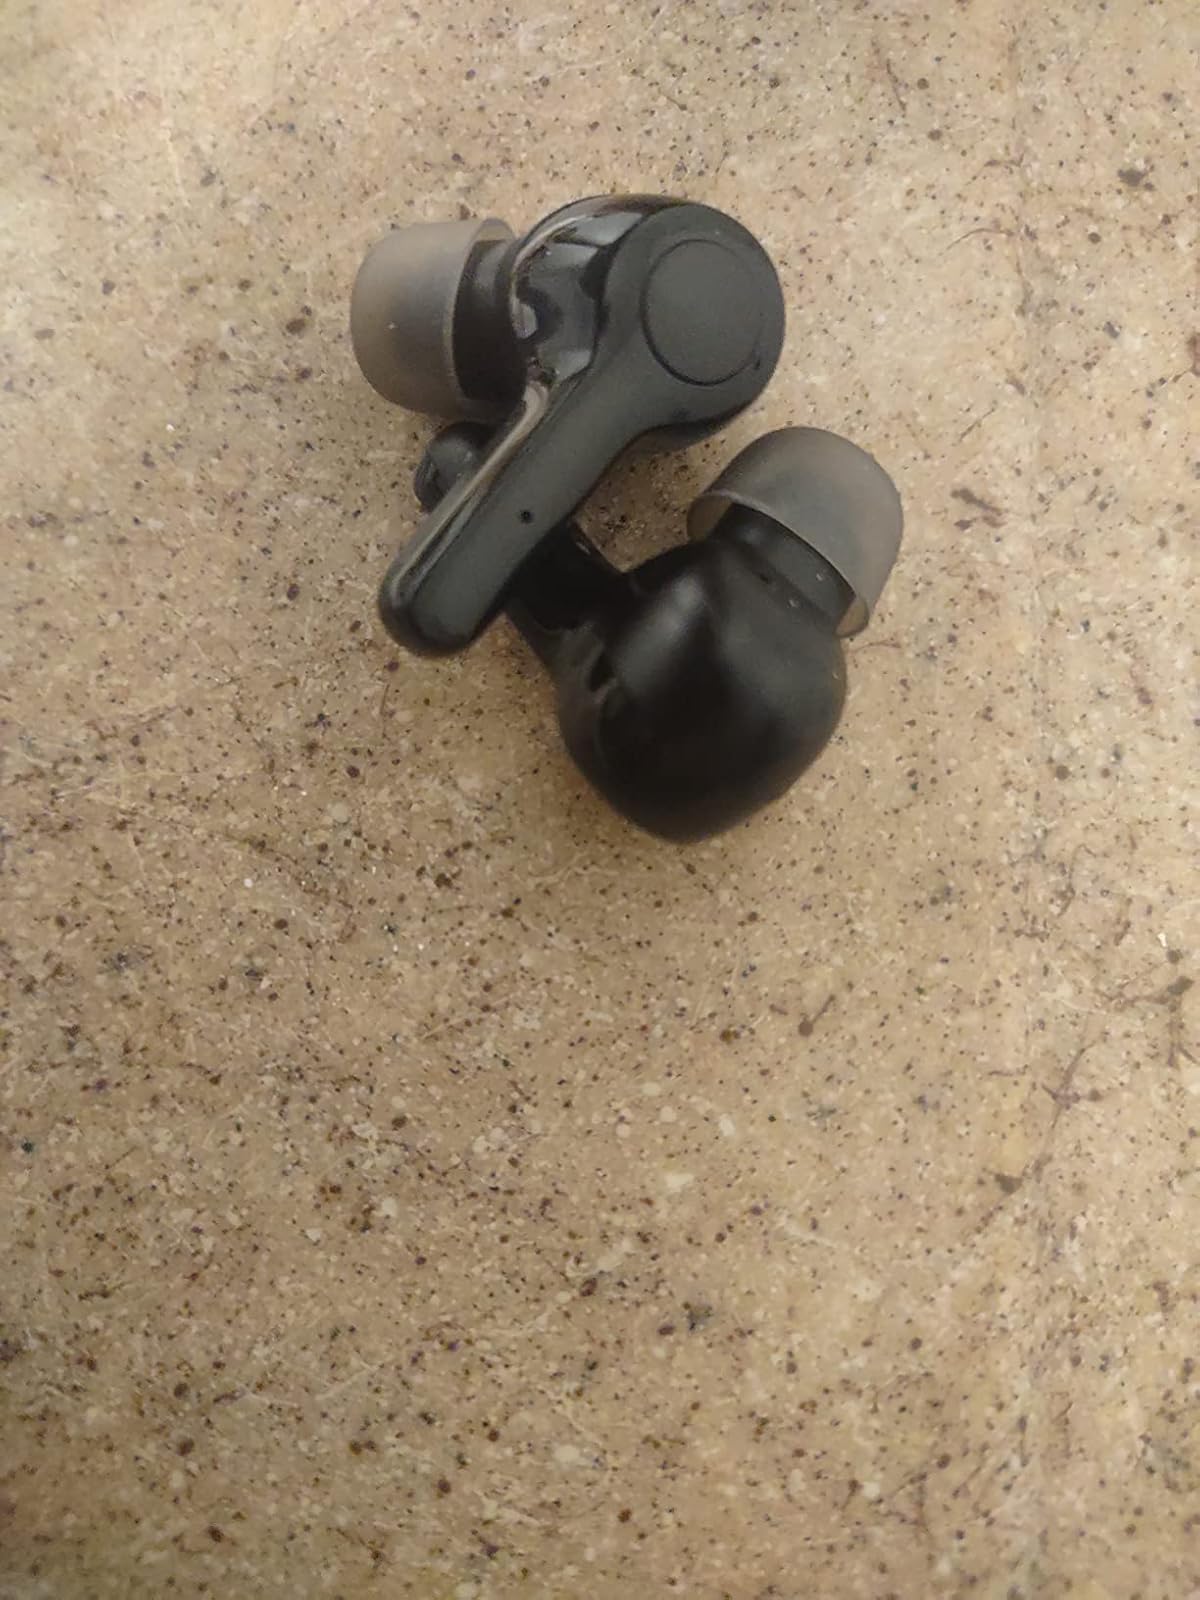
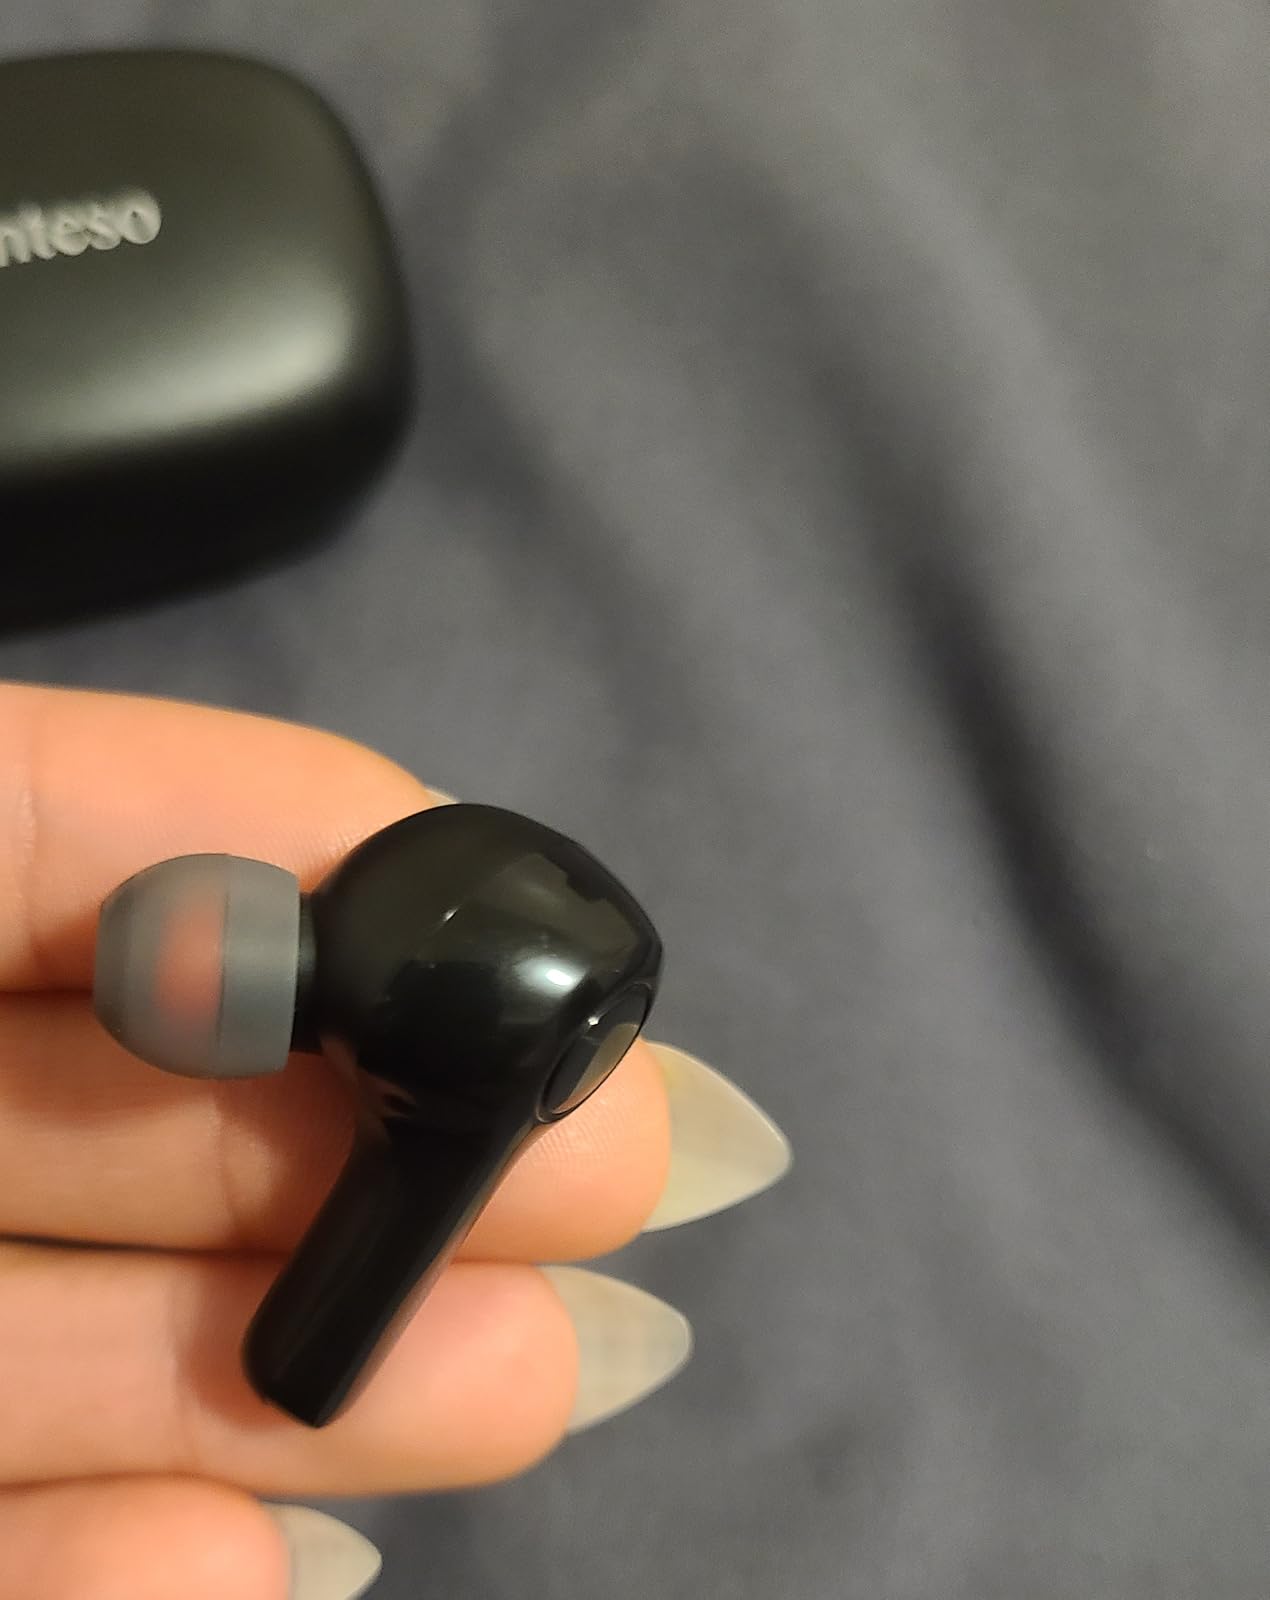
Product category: earbuds
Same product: no